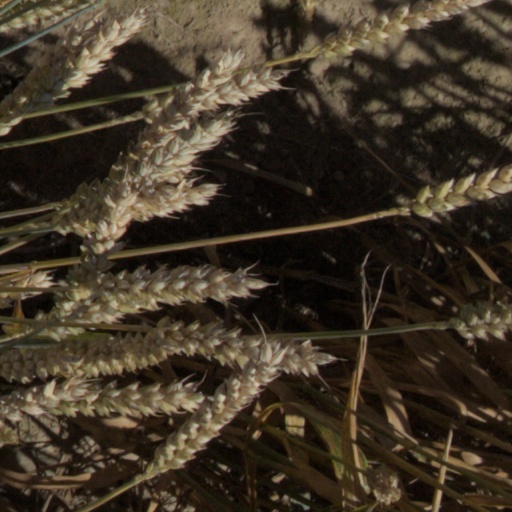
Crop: wheat